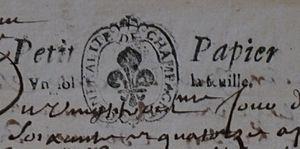
timbre de papier timbré de la Généralité de Chaalons. détail du manuscrit.
Le papier timbré est un papier vendu par une autorité publique, portant une marque officielle symbolisant le paiement d'un droit de timbre, et dont l'utilisation est rendue obligatoire pour certains usages. Le papier timbré porte aussi les noms de timbre fiscal fixe ou, surtout en France, d’entier fiscal.
En France, l'utilisation du papier timbré est la forme la plus ancienne sous laquelle existe le timbre fiscal. L'autre est le timbre fiscal mobile. Le papier timbré est aussi appelé timbre fiscal fixe ou entier fiscal.